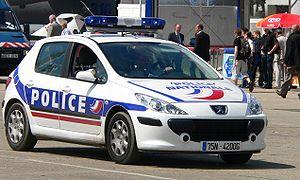
"La notion de police est héritée de l'Antiquité avec les villes ayant conservé une municipalité, puis, à partir du IXᵉ siècle, dans les ""villes franches"" ou communes libres qui possèdent le droit de s'administrer. C'est ainsi que l'on parle de vie policée, de police des marchés, des métiers, des poids et mesure, des jeux, etc.
Le détective est un enquêteur de droit privé, c'est-à-dire une personne ayant un statut de droit privé, qui effectue, à titre professionnel, des recherches, des investigations et des filatures. Cette qualité d'enquêteur de droit privé est d'ailleurs partagée avec diverses autres professions qui n'ont aucun rapport avec les enquêteurs privés, notamment dans le cadre de procédures administratives, civiles, pénales, sociales.